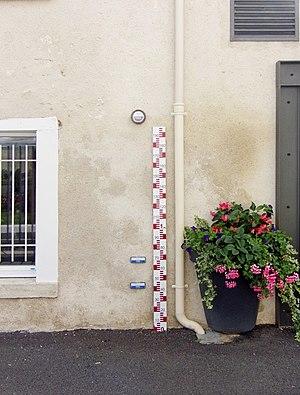
Montbazon est une commune française située dans le département d'Indre-et-Loire, en région Centre-Val de Loire.